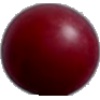
Label: Cherry Wax Red 1